Pir Ghaib Hunting Lodge and Observatory

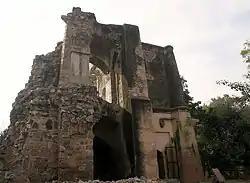
Pir Ghaib is a hunting lodge and Observatory built by Sultan Feroz Shah Tughlaq of Delhi in the 14th century

Pir Ghaib Hunting Lodge and Observatory is a medieval building in Delhi, India. It is believed to be built by Sultan Firuz Shah Tughlaq of the Delhi Sultanate in the 14th century. It is a double storied structure and, just like most other examples of Tughlaq era architecture, is made up of rubble.